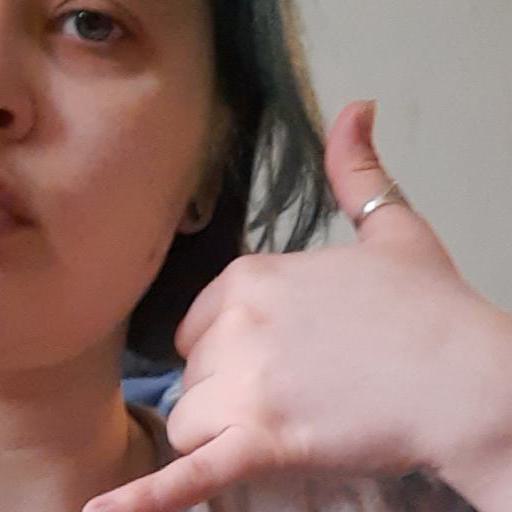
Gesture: call